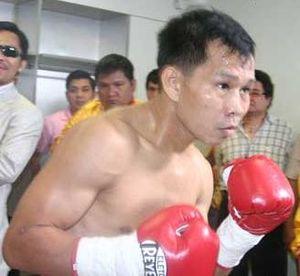
Gerry Peñalosa est un boxeur philippin né le 7 août 1972 à San Carlos City.